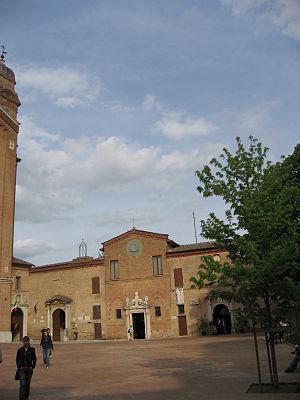
Cette liste des édifices religieux de Sienne, recense les édifices consacrés à la religion de la ville de Sienne.